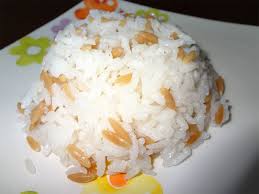
Yemek: pirinc_pilavi